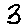
Label: 3